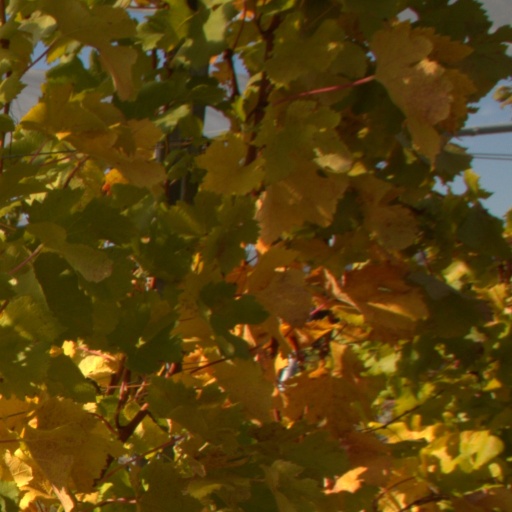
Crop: grape